Analogue: A Hate Story

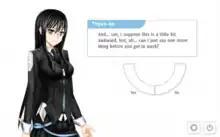
The game's primary interface, featuring one of the two primary characters, the AI *Hyun-ae

"Analogue: A Hate Story" is a visual novel featuring semi-static manga-style character images, and focused on reading text logs. Using the mouse and keyboard, the player interacts with the "Mugunghwa"s main computer to read log entries, communicate with the AIs, and occasionally enter commands directly into the vessel's computer system. At any time in the game, the player can save their game, adjust options, etc.